Leeds Tramways Company

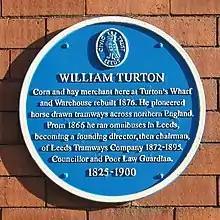
William Turton blue plaque 4 August 2018

William Turton pioneered the use of horse-drawn tramways and was the founding director of the company.